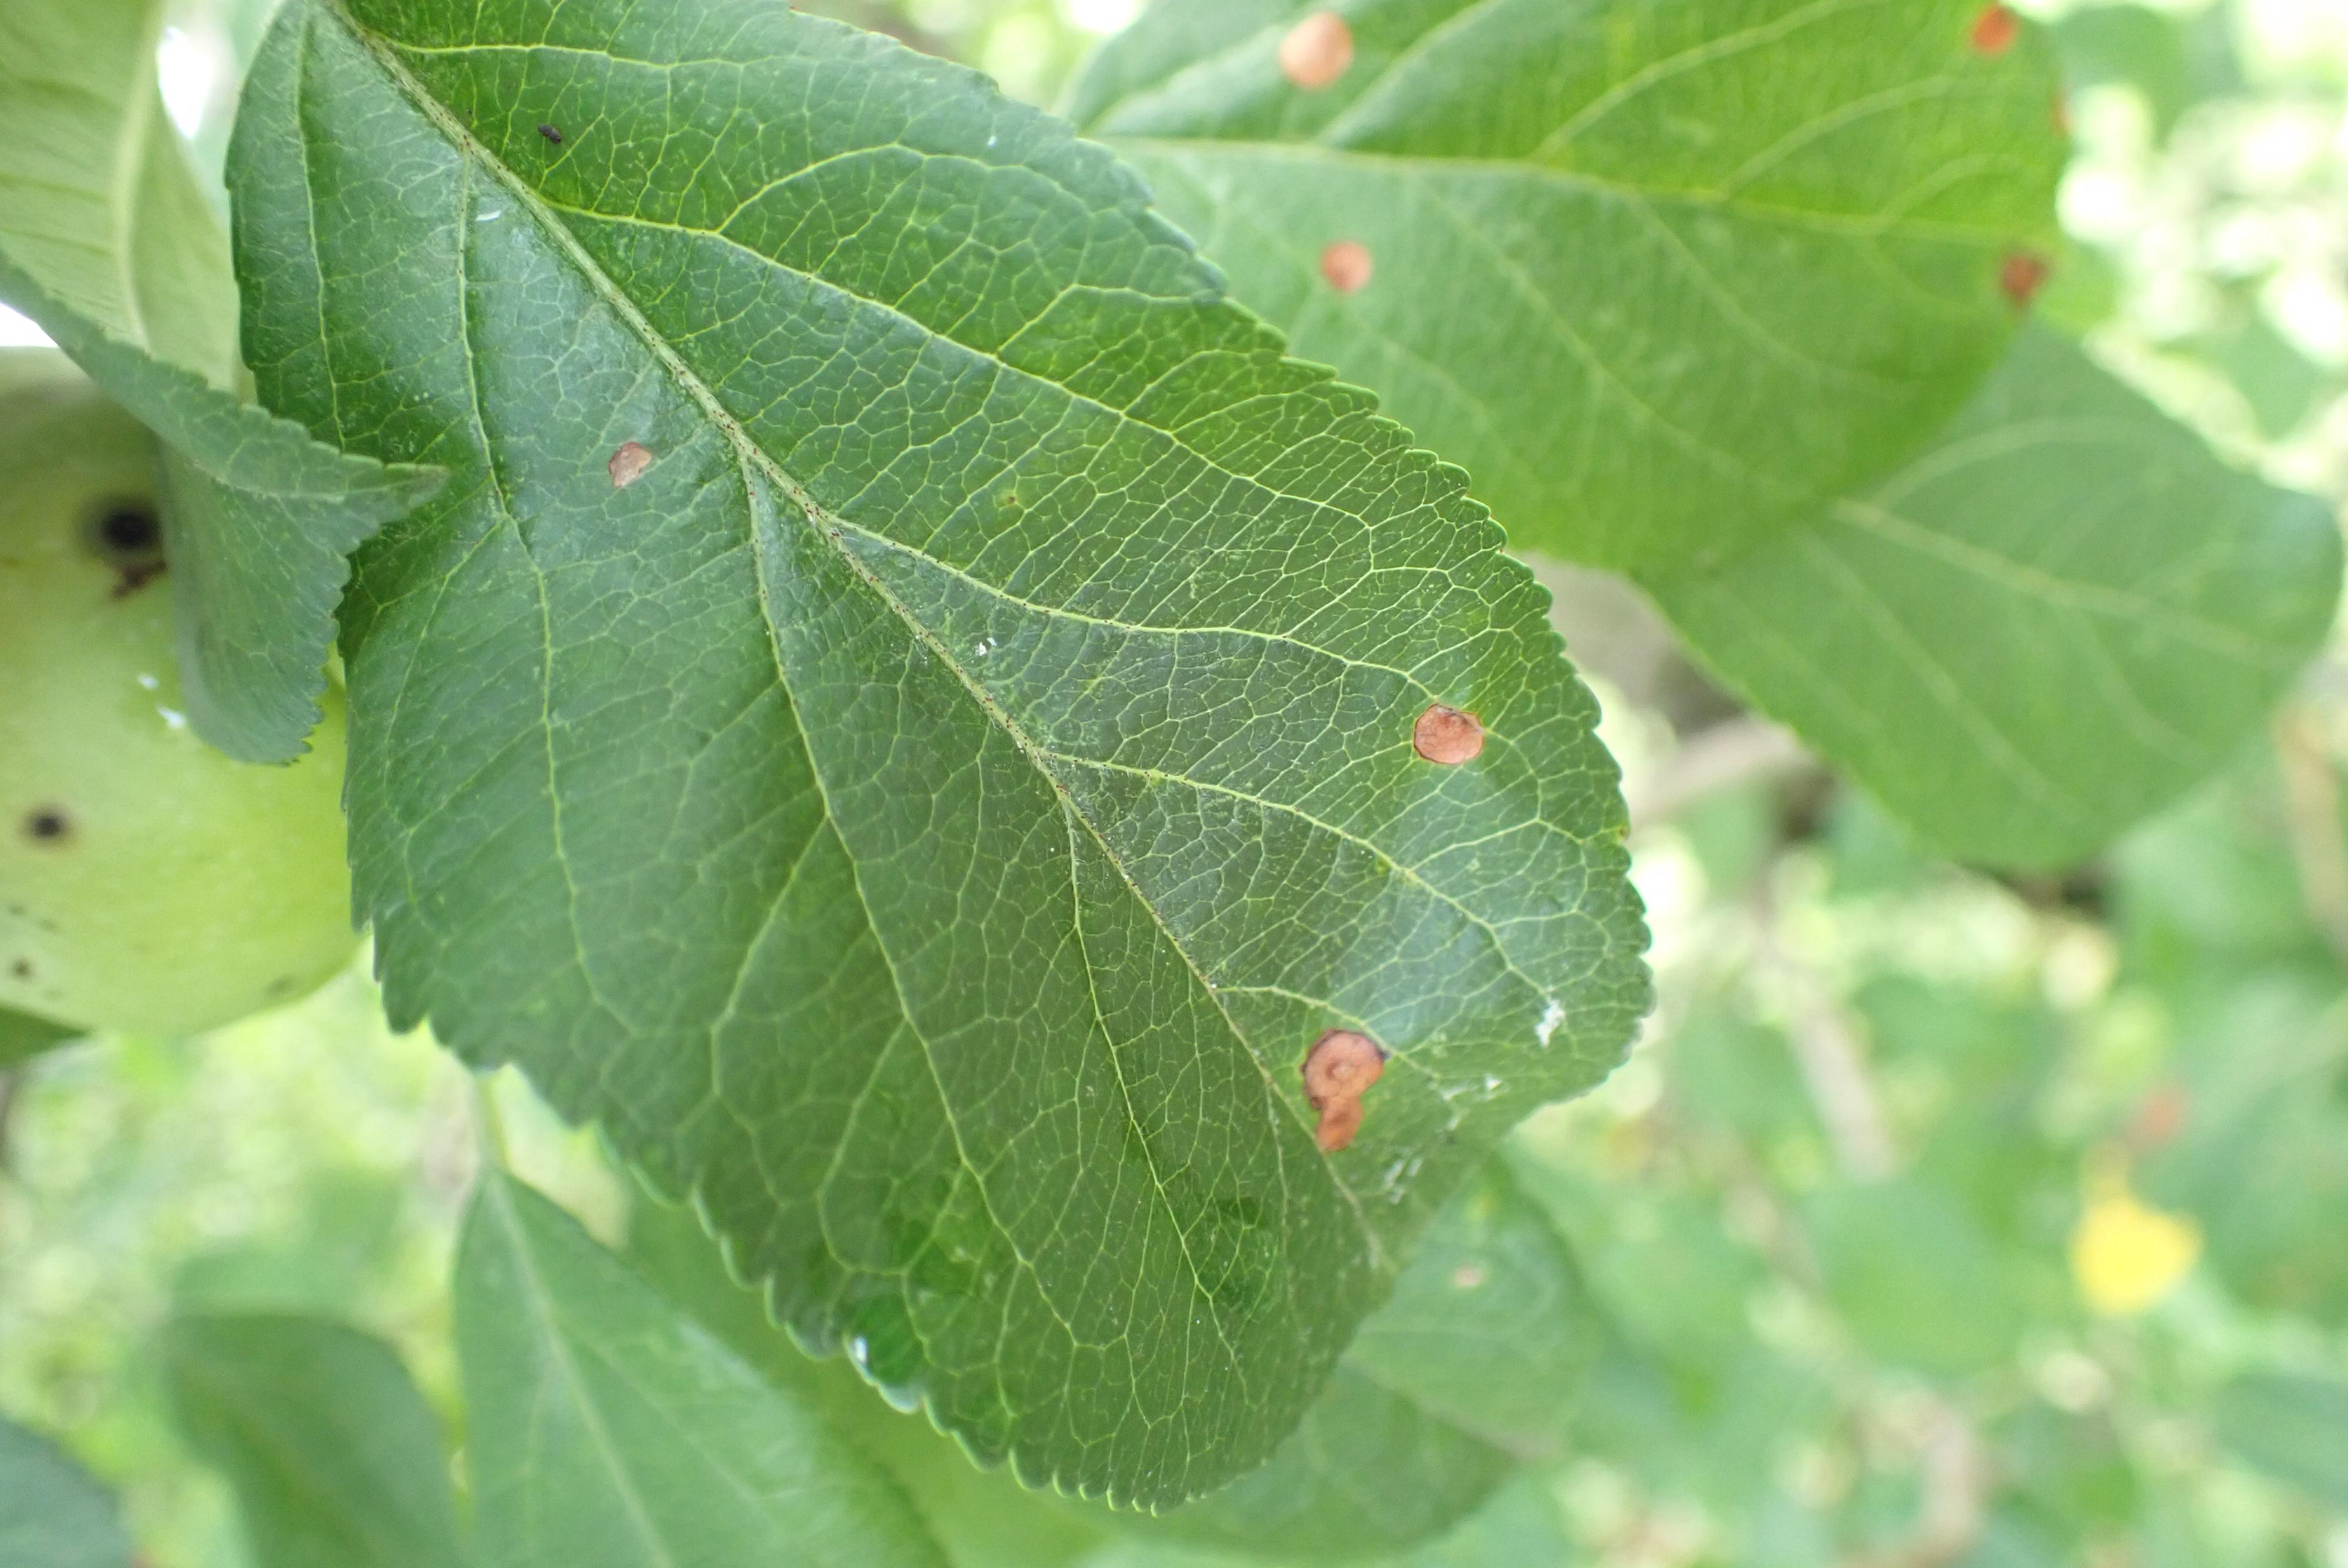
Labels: frog_eye_leaf_spot